Eduard Wölfflin

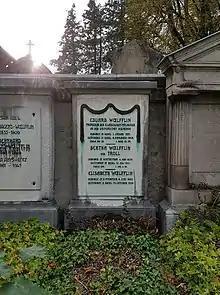
Eduard Wölfflin's grave on in Basel

He was a primary catalyst in the establishment of the "Thesaurus Linguae Latinae", a comprehensive dictionary of the Latin language — a project that first got underway in 1894. He was also editor of the "Archiv für lateinische Lexikographie und Grammatik" (from 1884), a periodical that grown to 15 volumes at the time of Wölfflin's death in 1908. Other significant writings by Wölfflin include: